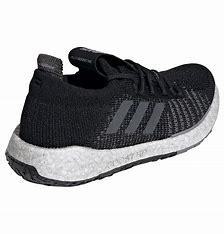
Brand: Adidas
Model: Pulseboost HD